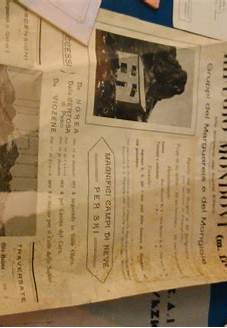
Waste category: paper